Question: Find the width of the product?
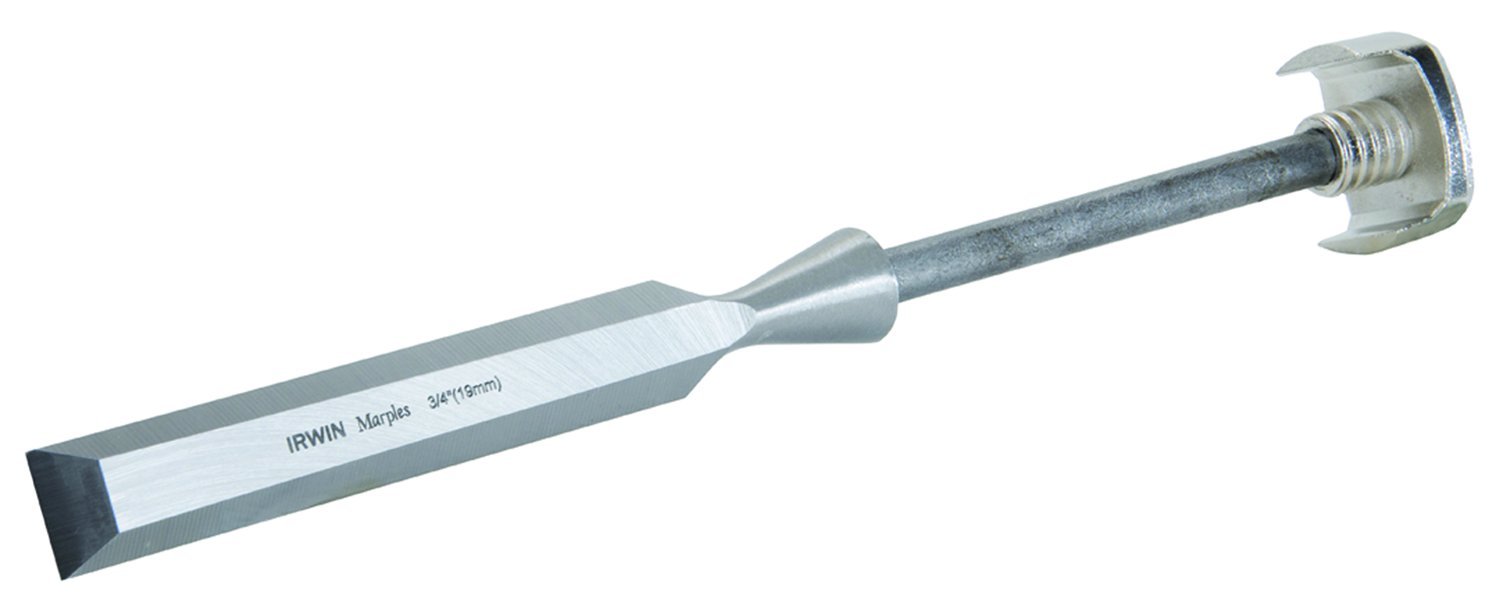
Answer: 19.0 millimetre